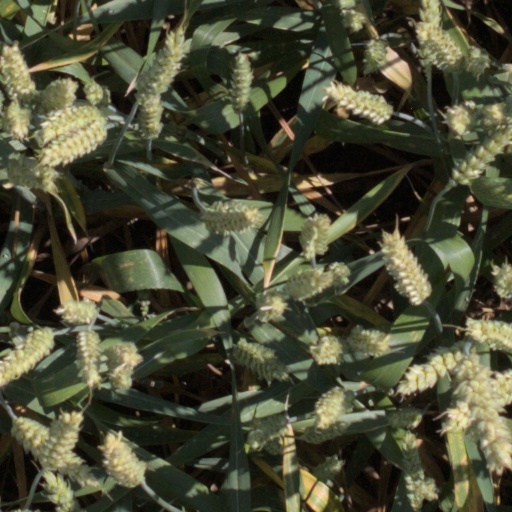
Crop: wheat